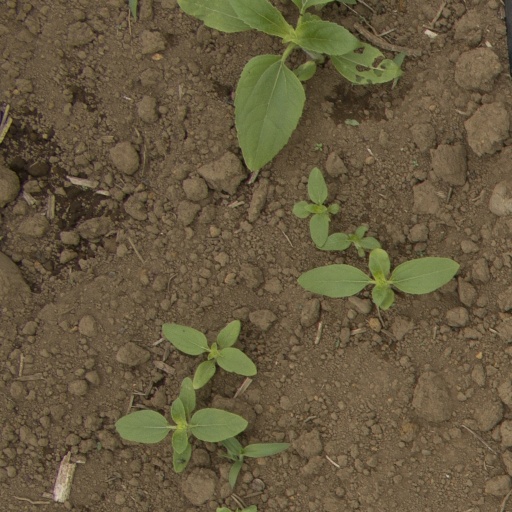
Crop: Jerusalem artichoke